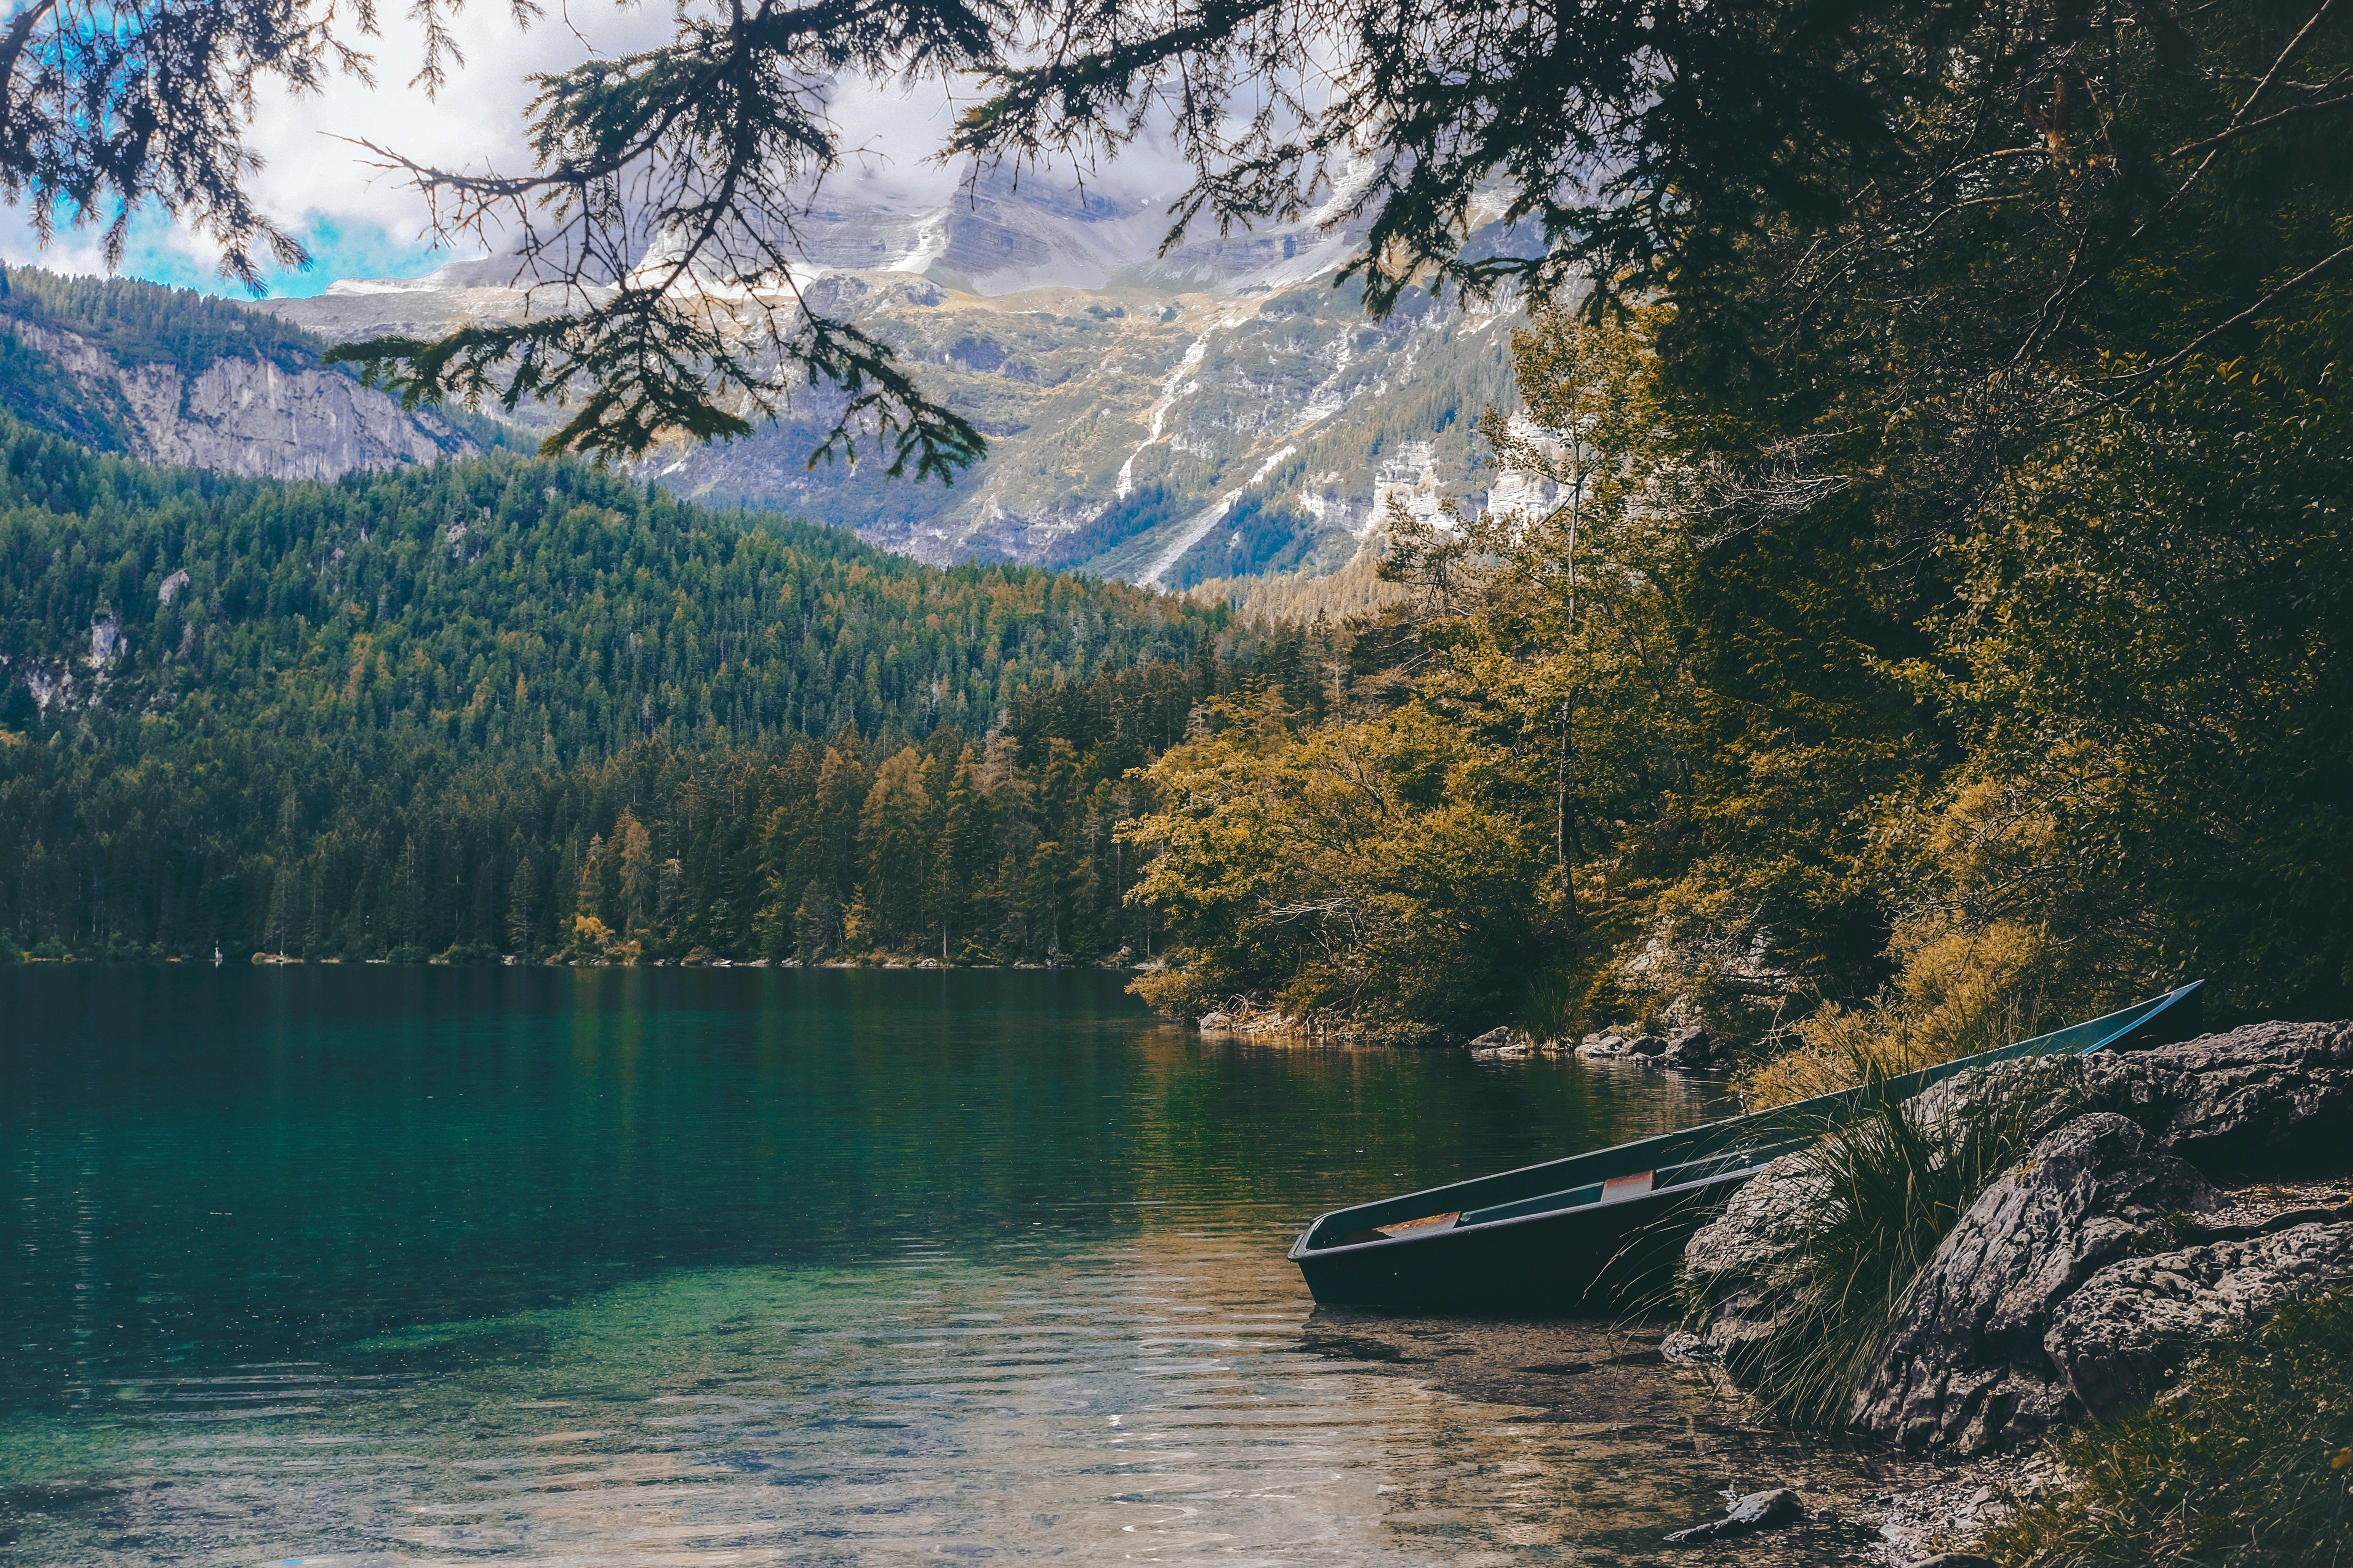
landscape, tree, water, nature, wilderness, mountain, winter, sky, sunlight, lake, river, mountain range, reflection, fjord, reservoir, highland, national park, bank, alps, fell, loch, watercourse, tarn, nature reserve, lake district, biome, mountainous landforms, computer wallpaper, water resources, mount scenery